Quiriguá

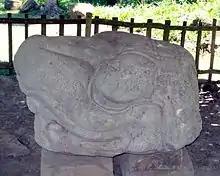
Altar M, dating to 734. It has been identified variously as feline, a crocodile, and a snake. It may be a three-dimensional representation of a rare toponymic glyph.

In the Late Classic ("c". 600 – "c". 900), alliance with Calakmul frequently was associated with the promise of military support. The fact that Copán, a much more powerful city than Quiriguá, failed to retaliate against its former vassal implies that it feared the military intervention of Calakmul. Calakmul itself was far enough away from Quiriguá that K'ak' Tiliw Chan Yopaat was not afraid of falling directly under its power as a full vassal state, even though it is likely that Calakmul sent warriors to help in the defeat of Copán. The alliance instead seems to have been one of mutual advantage, Calakmul managed to weaken a powerful ally of Tikal while Quiriguá gained its independence.